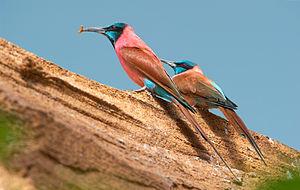
Merops nubicus Guêpier écarlate au parc pairi daiza (Belgique)
Le Guêpier écarlate est une espèce d'oiseau appartenant à la famille des Meropidae.